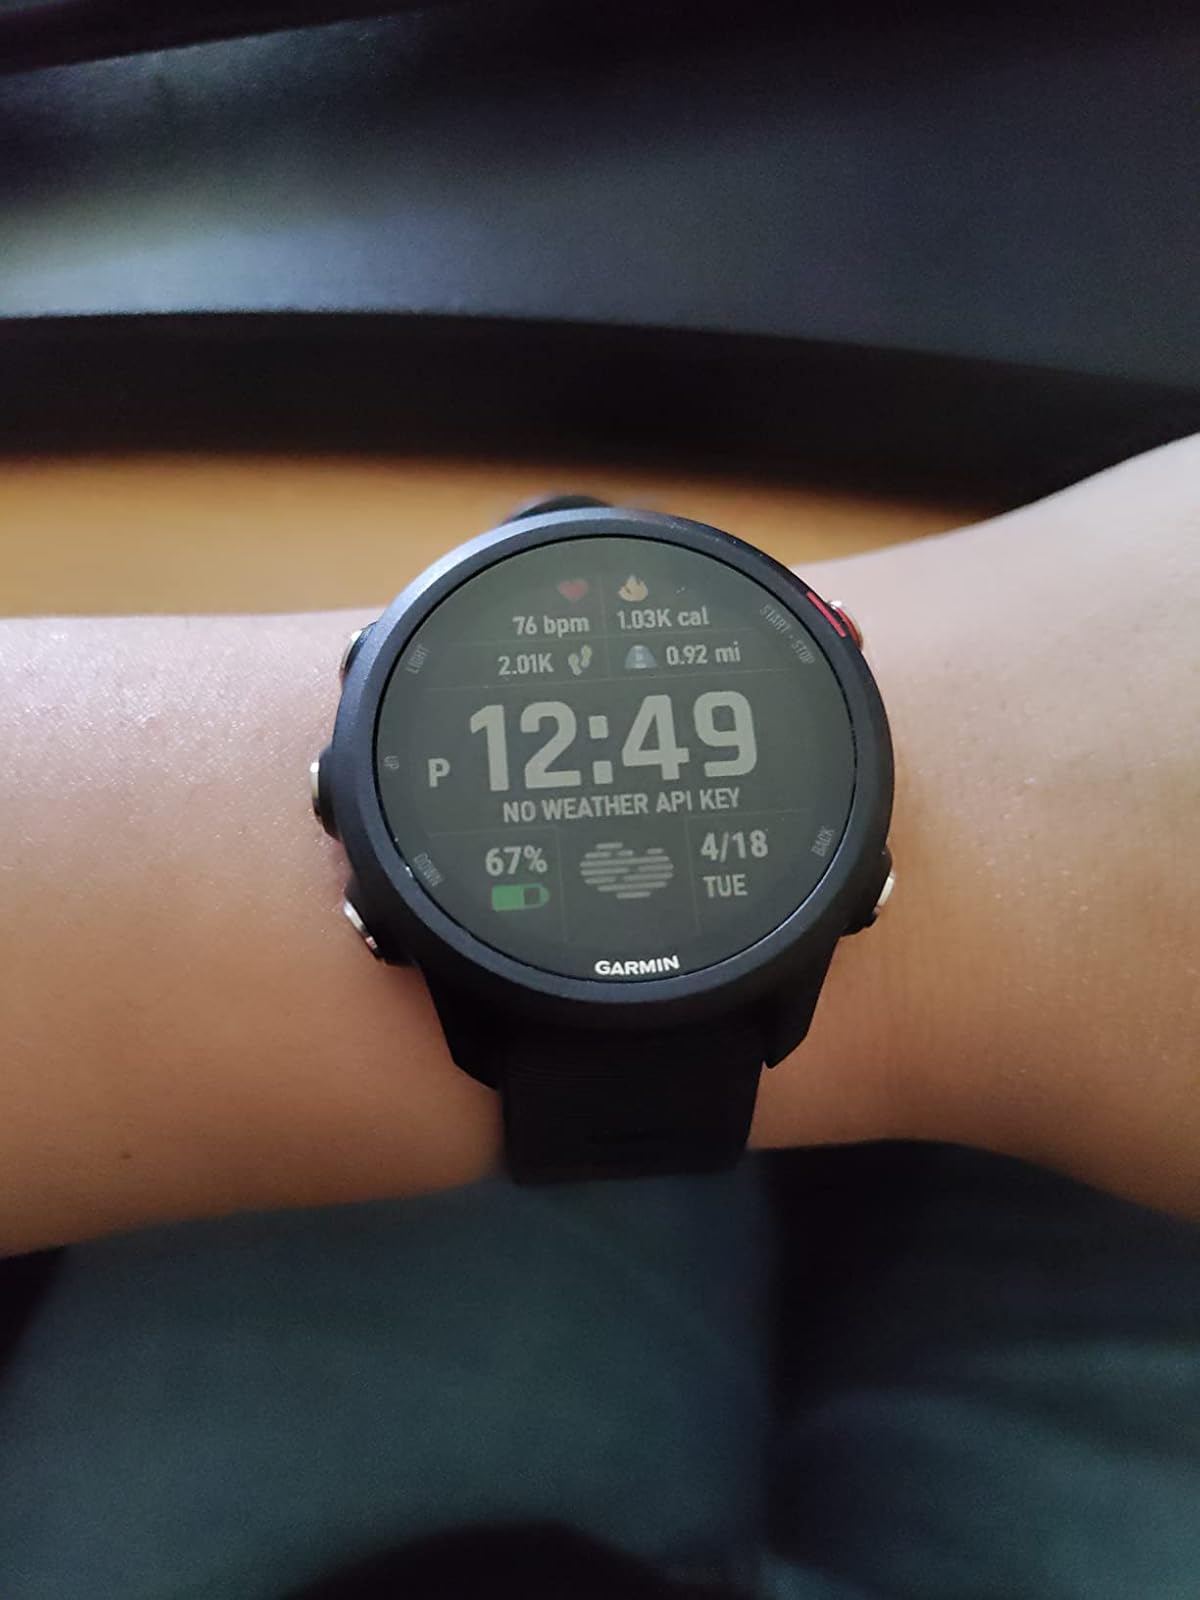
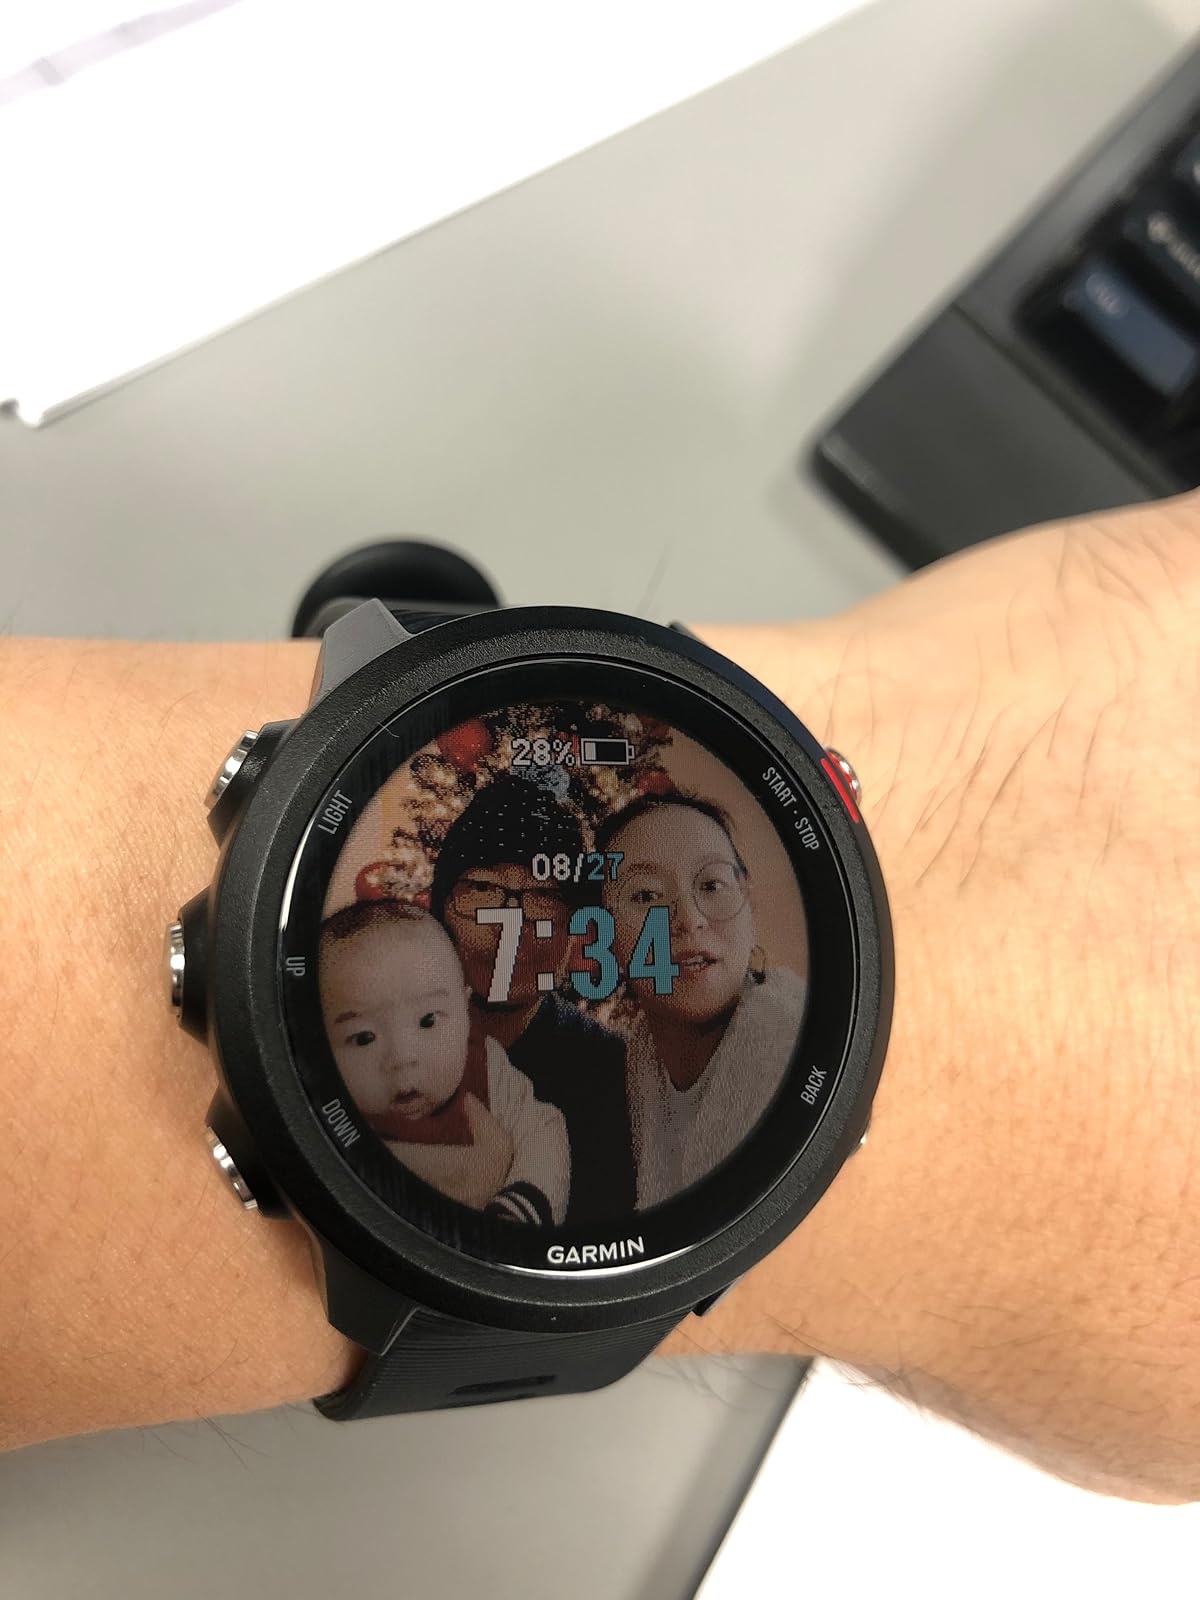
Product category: smartwatch
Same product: yes